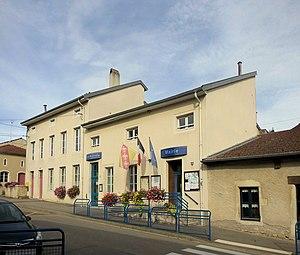
La mairie et l'école maternelle de Favières
Favières est une commune française située dans le département de Meurthe-et-Moselle en région Grand Est.